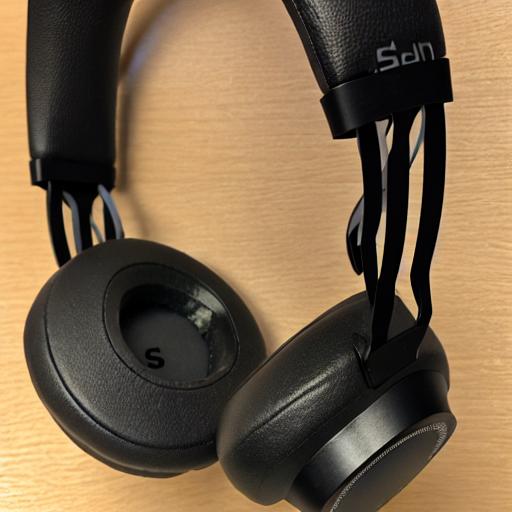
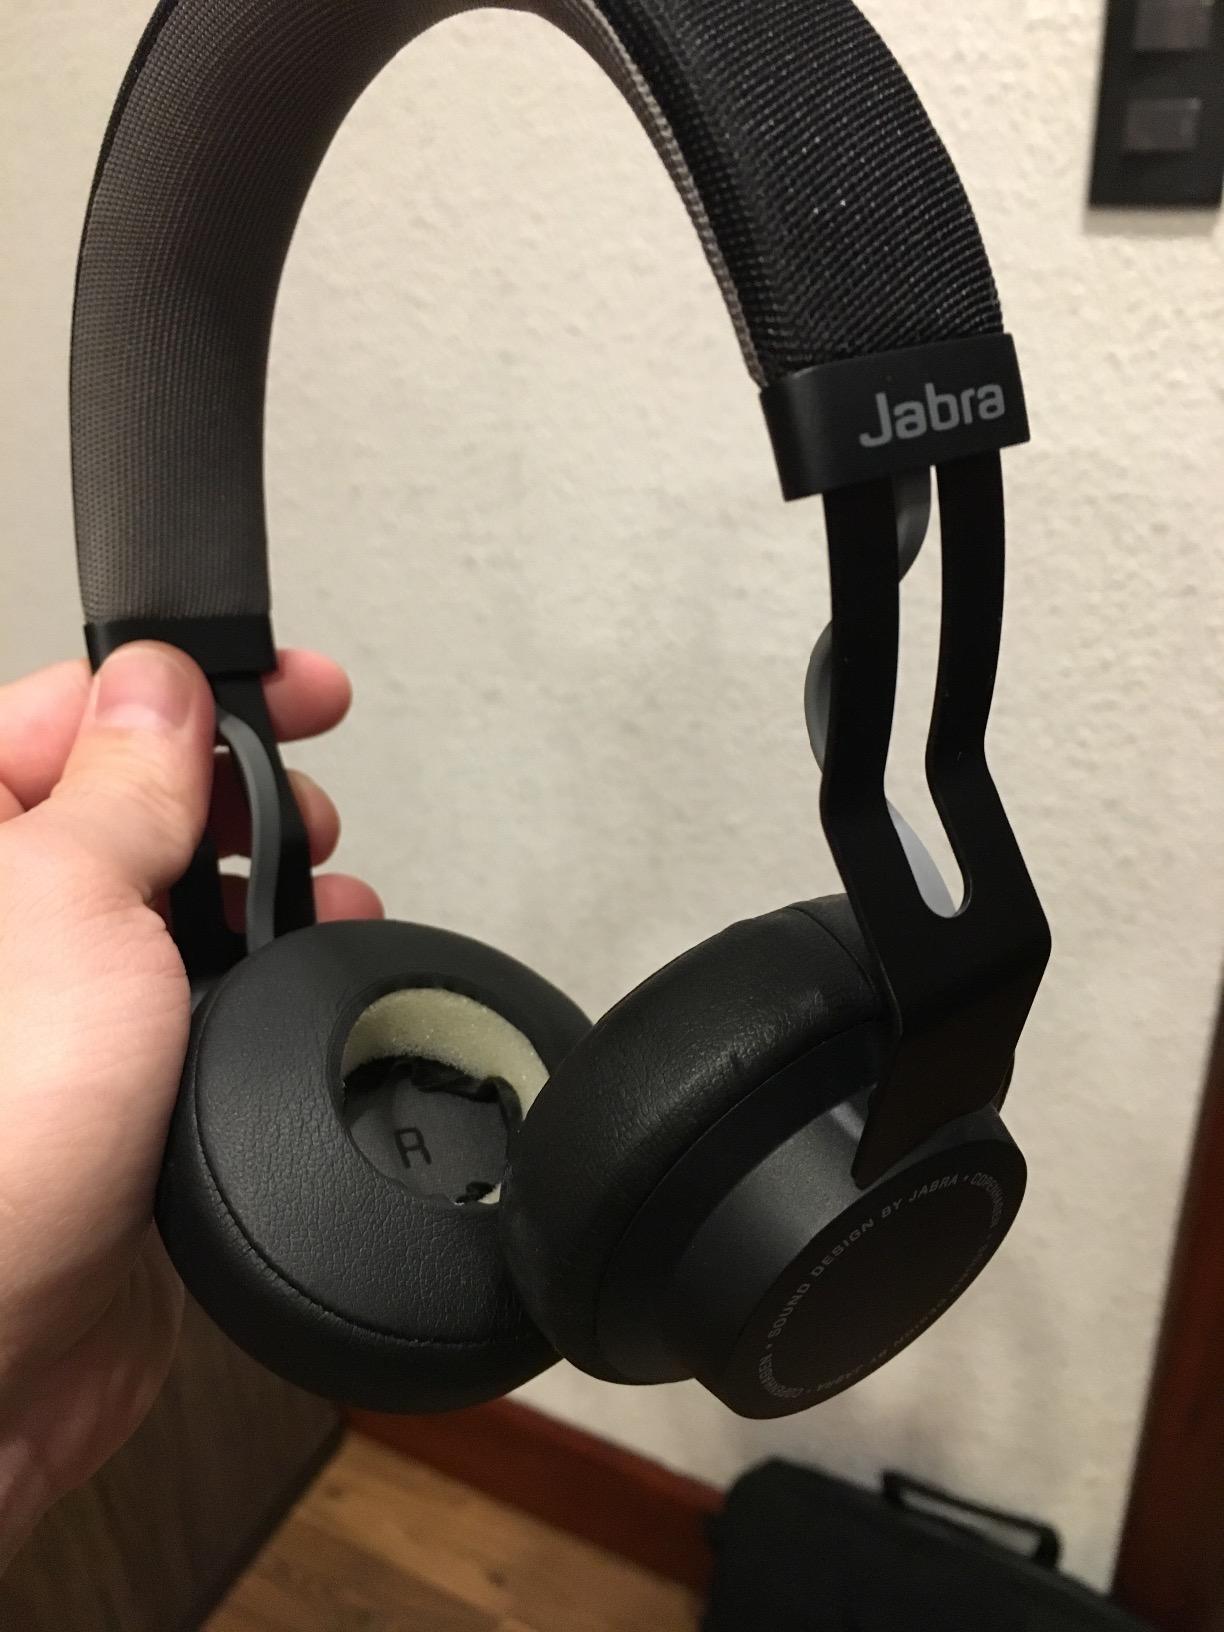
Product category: headphones
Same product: no